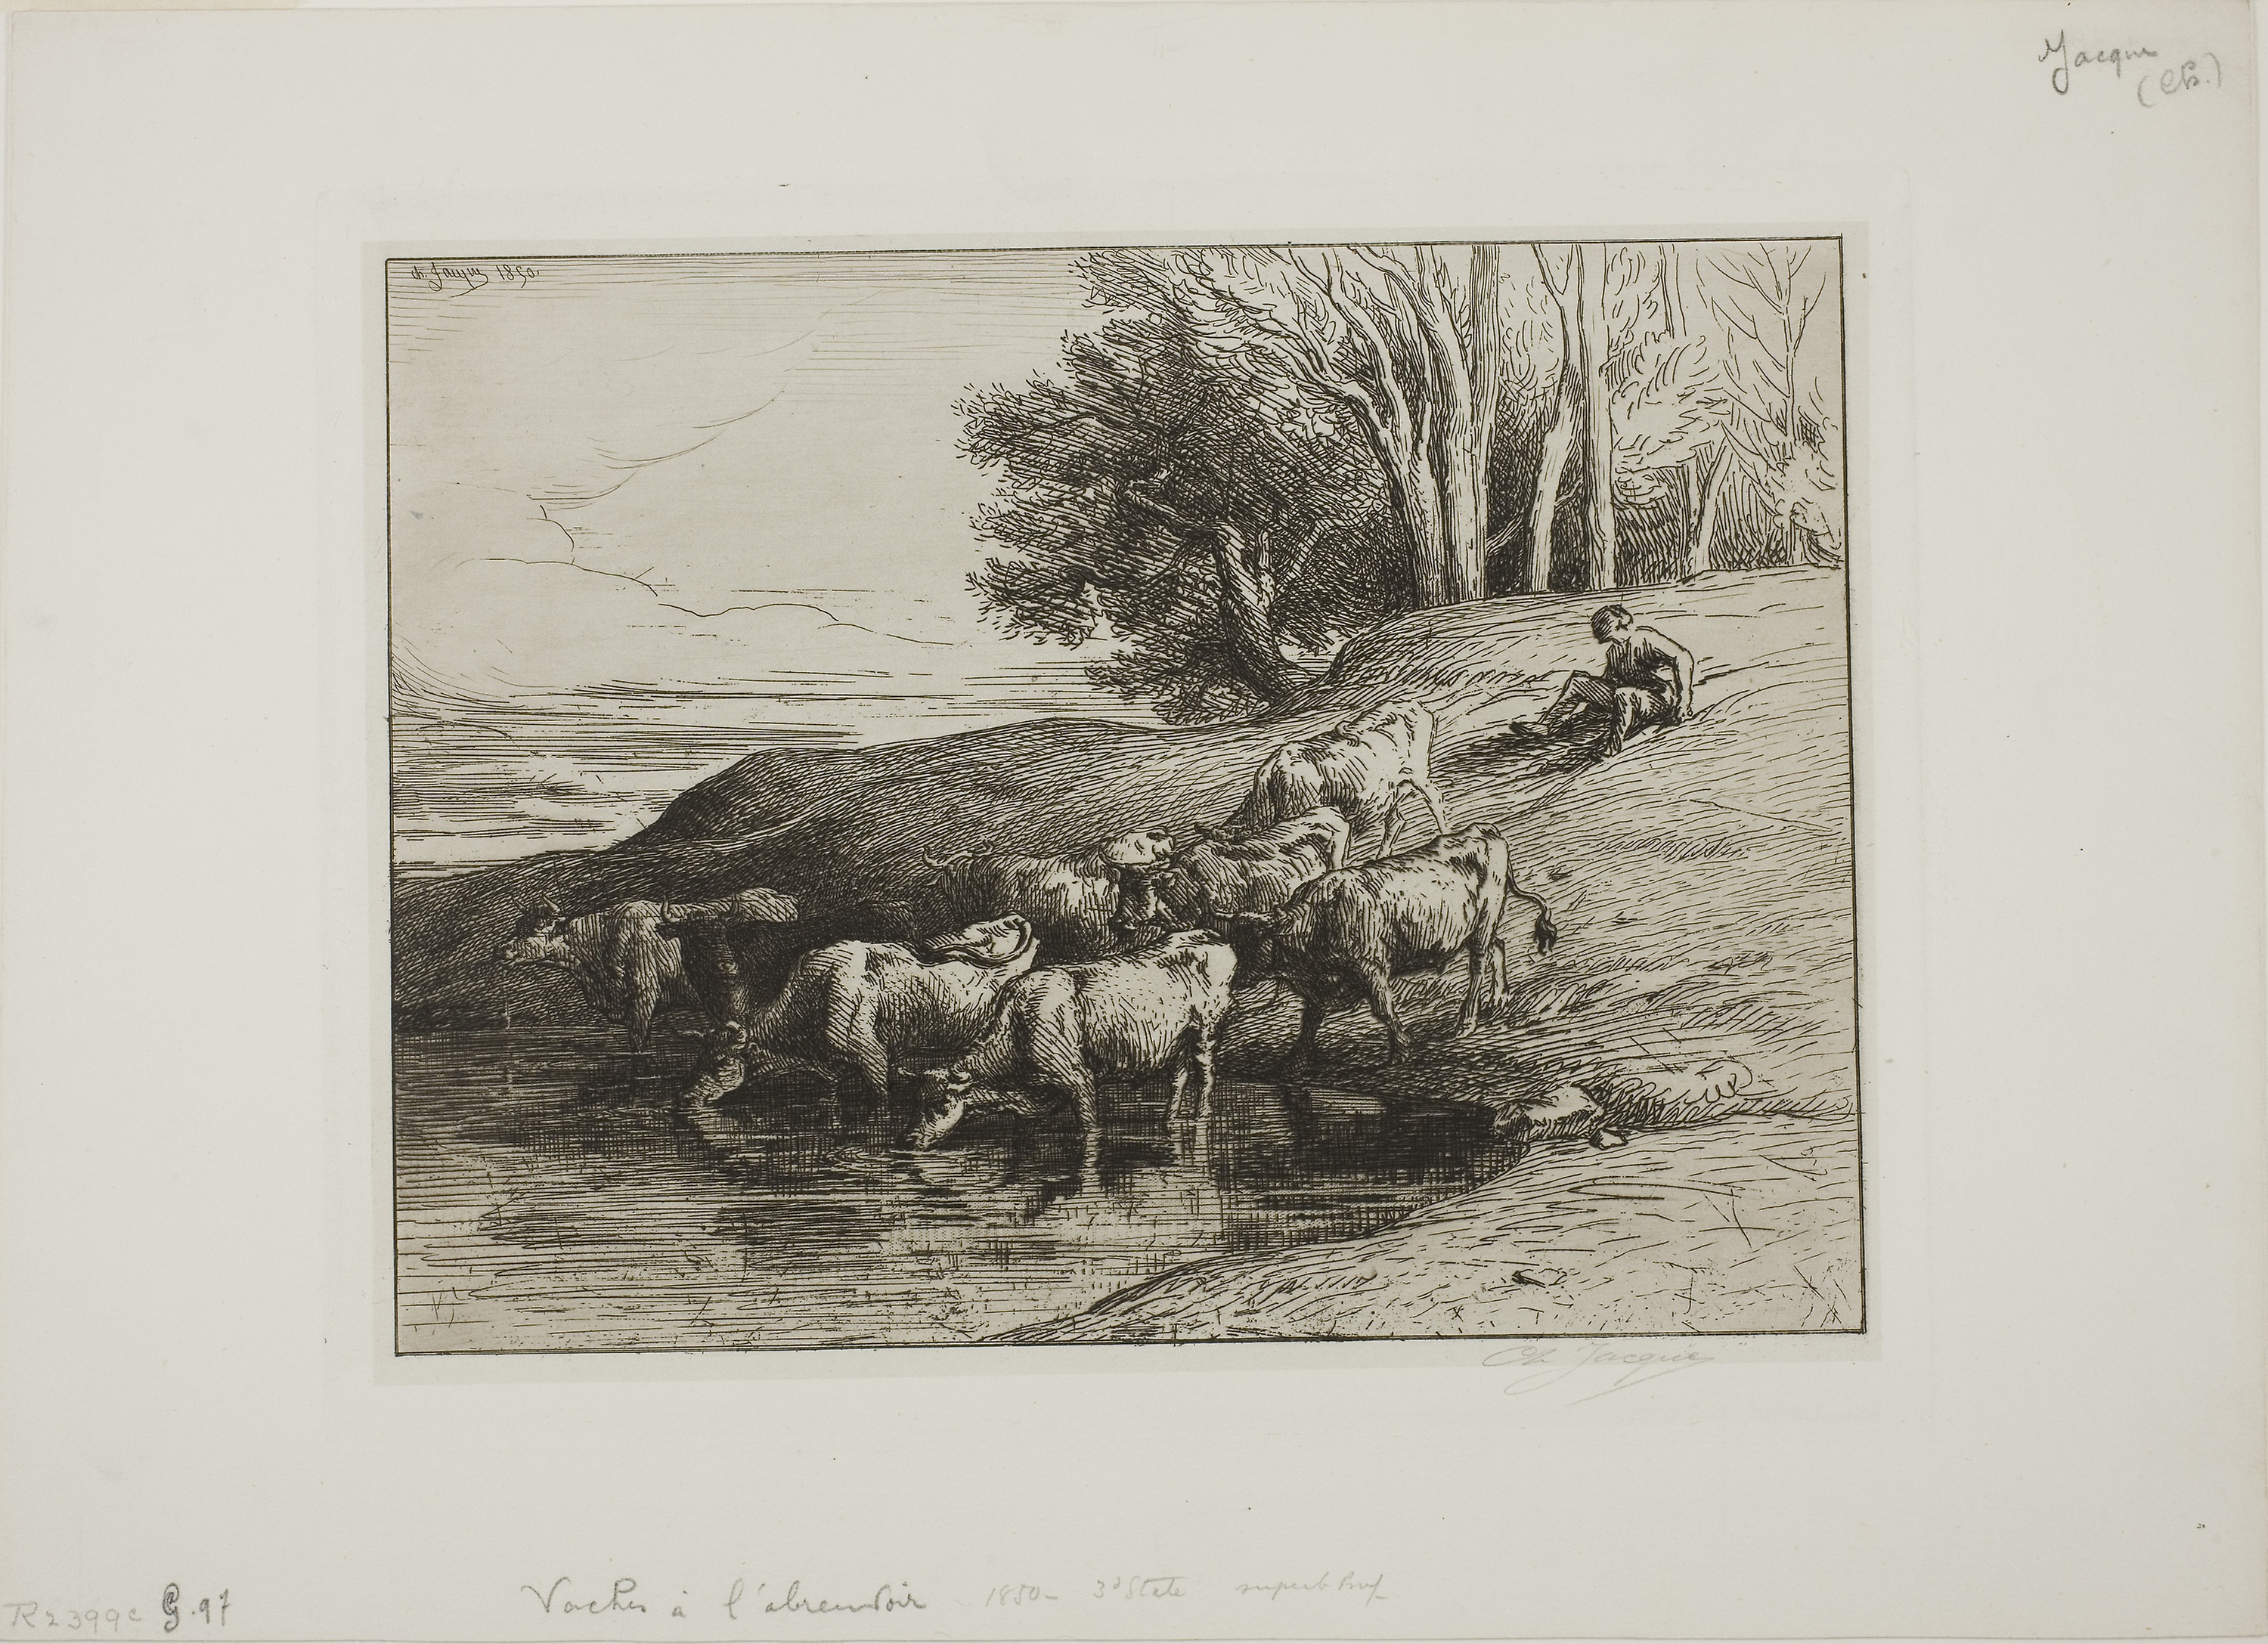
fauna, picture frame, art, visual arts, tree, artwork